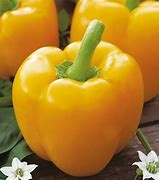
Label: capsicum